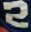
Number: 2